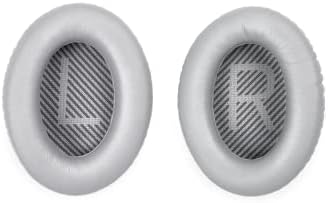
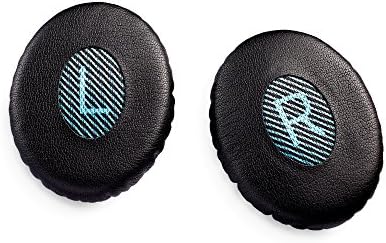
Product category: headphones
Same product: no